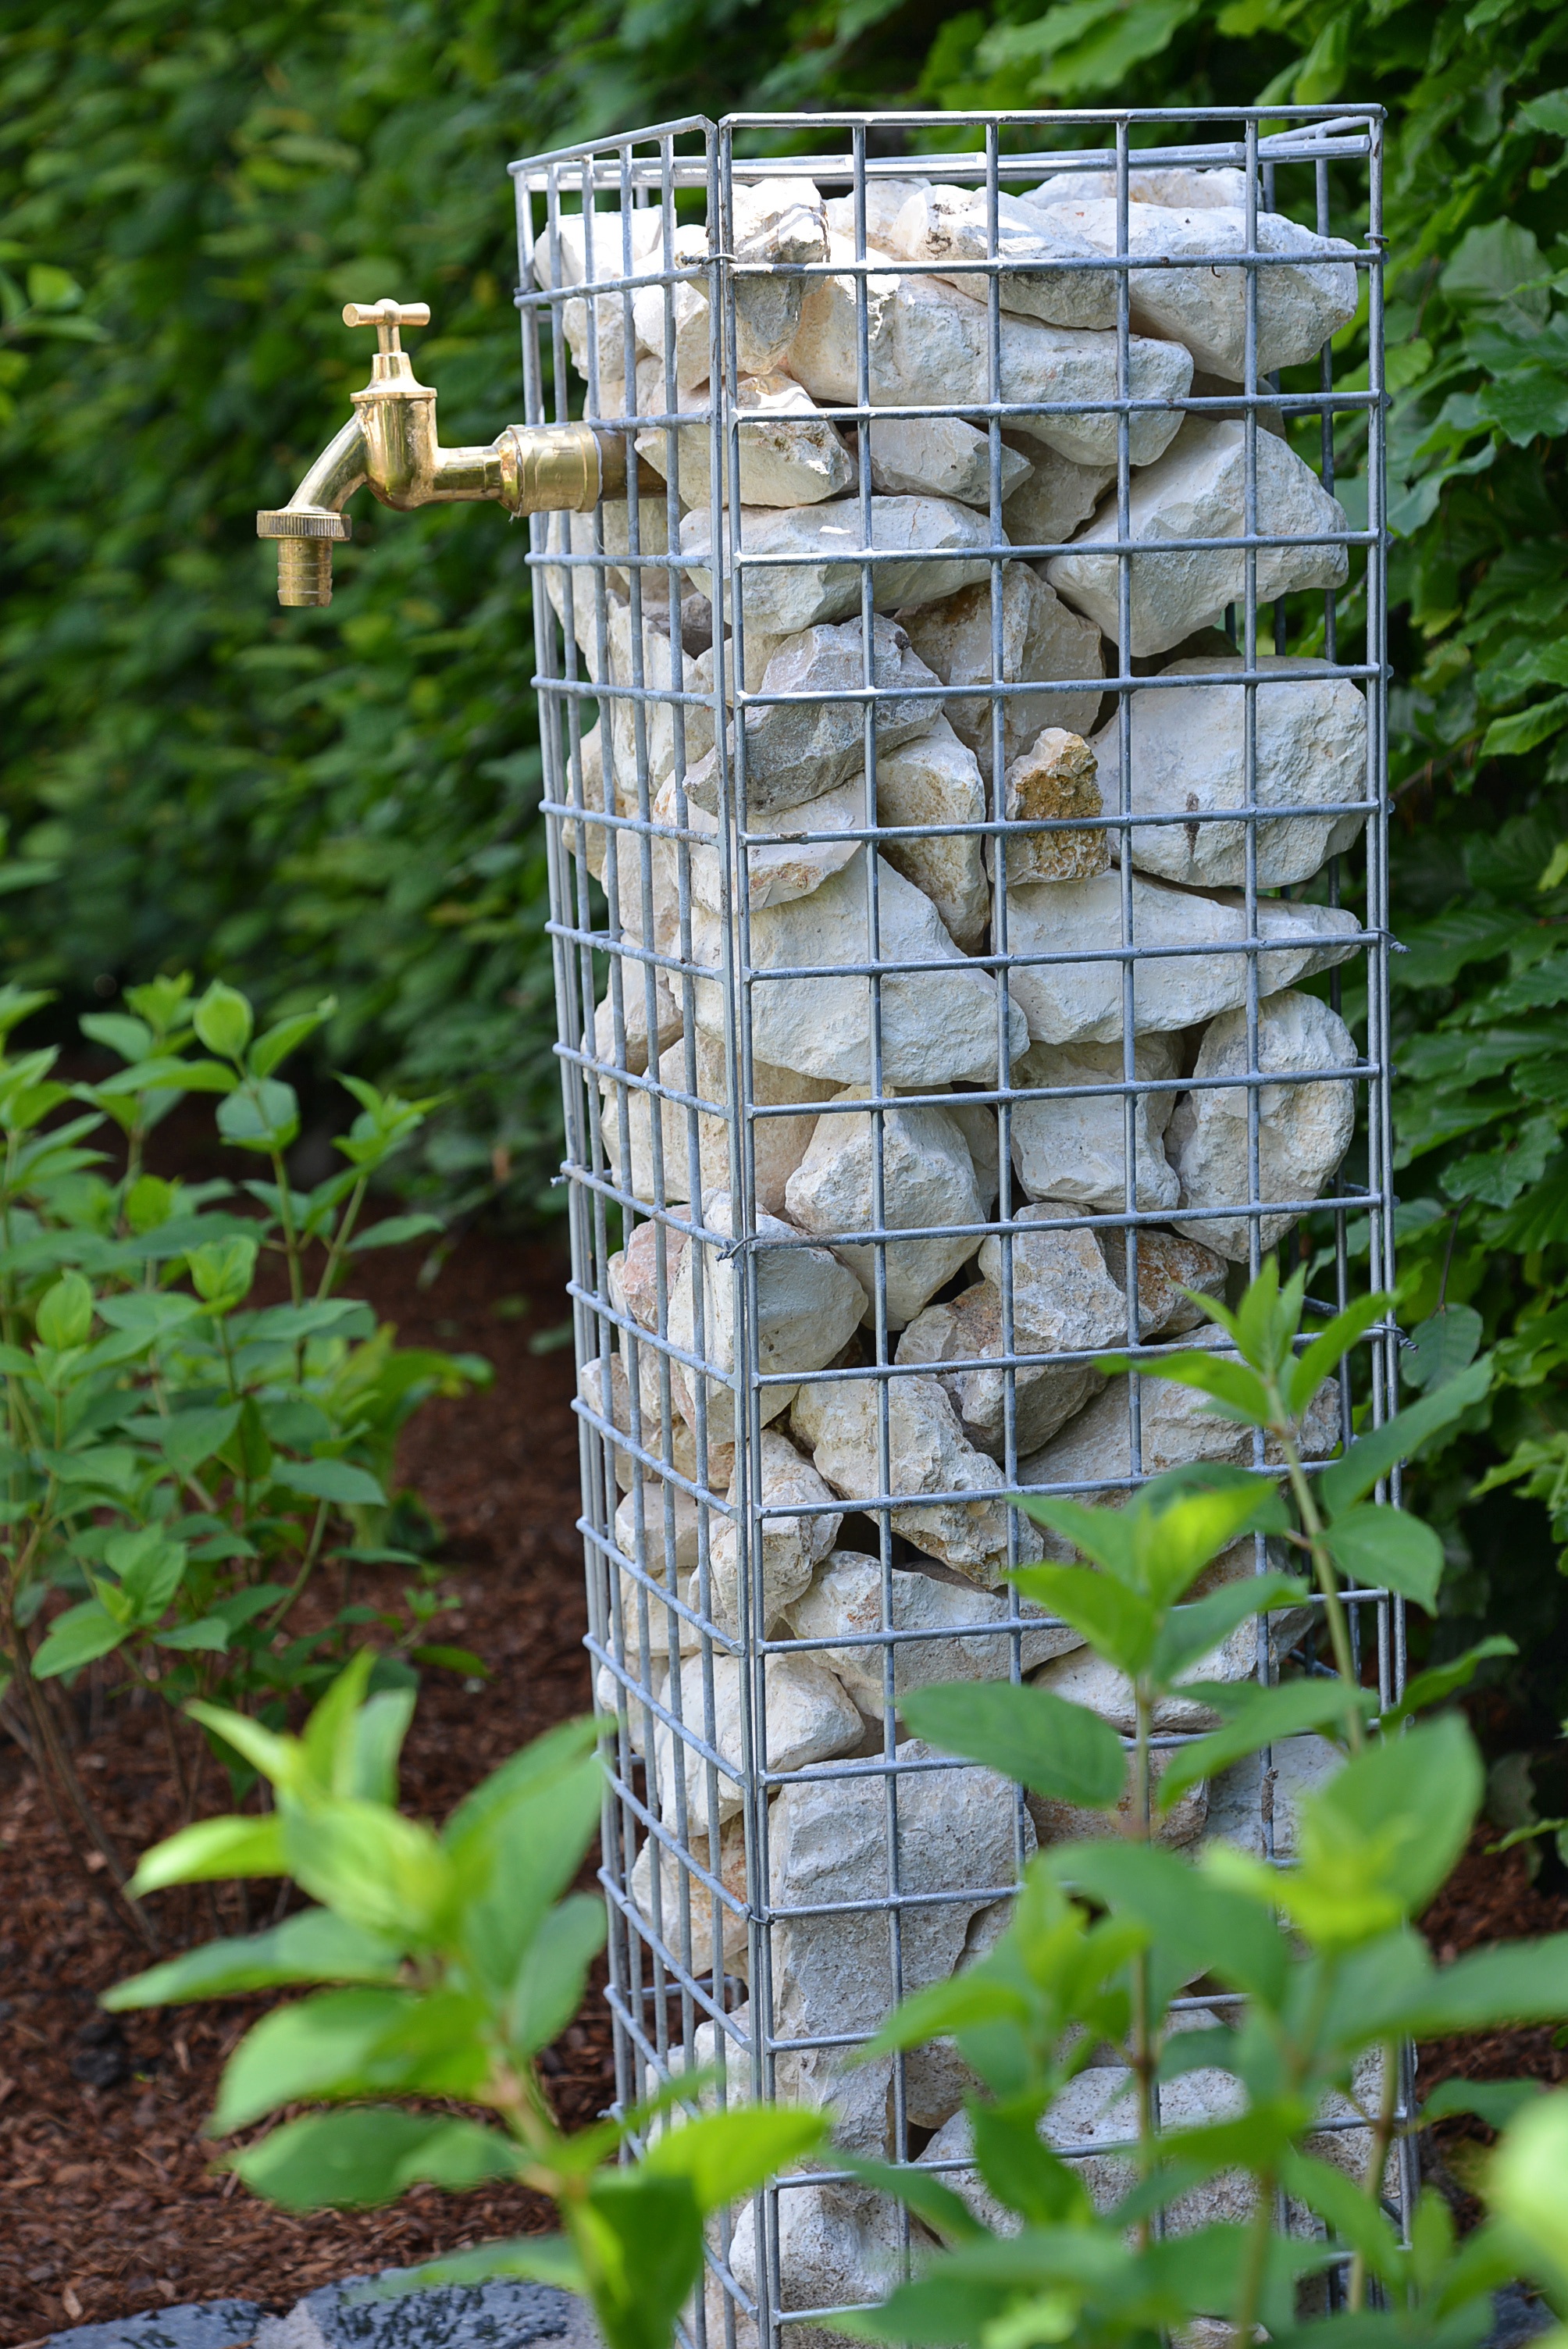
tree, water, grass, fence, plant, lawn, leaf, flower, green, backyard, botany, garden, stones, yard, water feature, outdoor structure